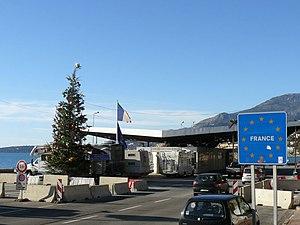
La D6327 à son début en France, à la frontière italienne, au pont Saint-Ludovic
La route du bord de mer est une route touristique de la Côte d'Azur qui longe la mer Méditerranée, depuis Le Trayas à l'est de Saint-Raphaël jusqu'à Menton et la frontière italienne, sur une longueur d'une centaine de kilomètres, en passant par les communes de Saint-Raphaël, Théoule-sur-Mer, Mandelieu-la-Napoule, La Bocca, Cannes, Vallauris, Antibes, Villeneuve-Loubet, Cagnes-sur-Mer, Saint-Laurent-du-Var, Nice, Villefranche-sur-Mer, Beaulieu-sur-Mer, Eze, Saint-Jean-Cap-Ferrat, Cap-d'Ail, la Principauté de Monaco, Roquebrune-Cap-Martin et Menton. Elle est une partie de l'ancienne route nationale 98 devenue route départementale 6098 dans les Alpes-Maritimes ou route métropolitaine 6098 dans la Métropole Nice Côte d'Azur.